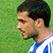
Age: 26